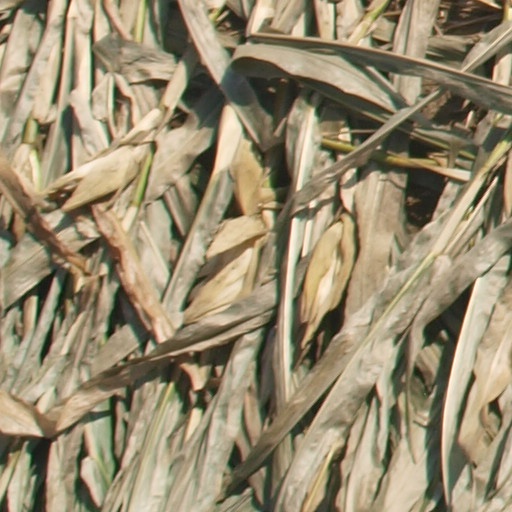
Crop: maize; corn